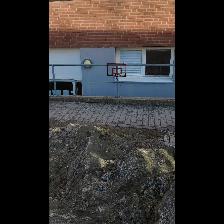
Label: NonHuman